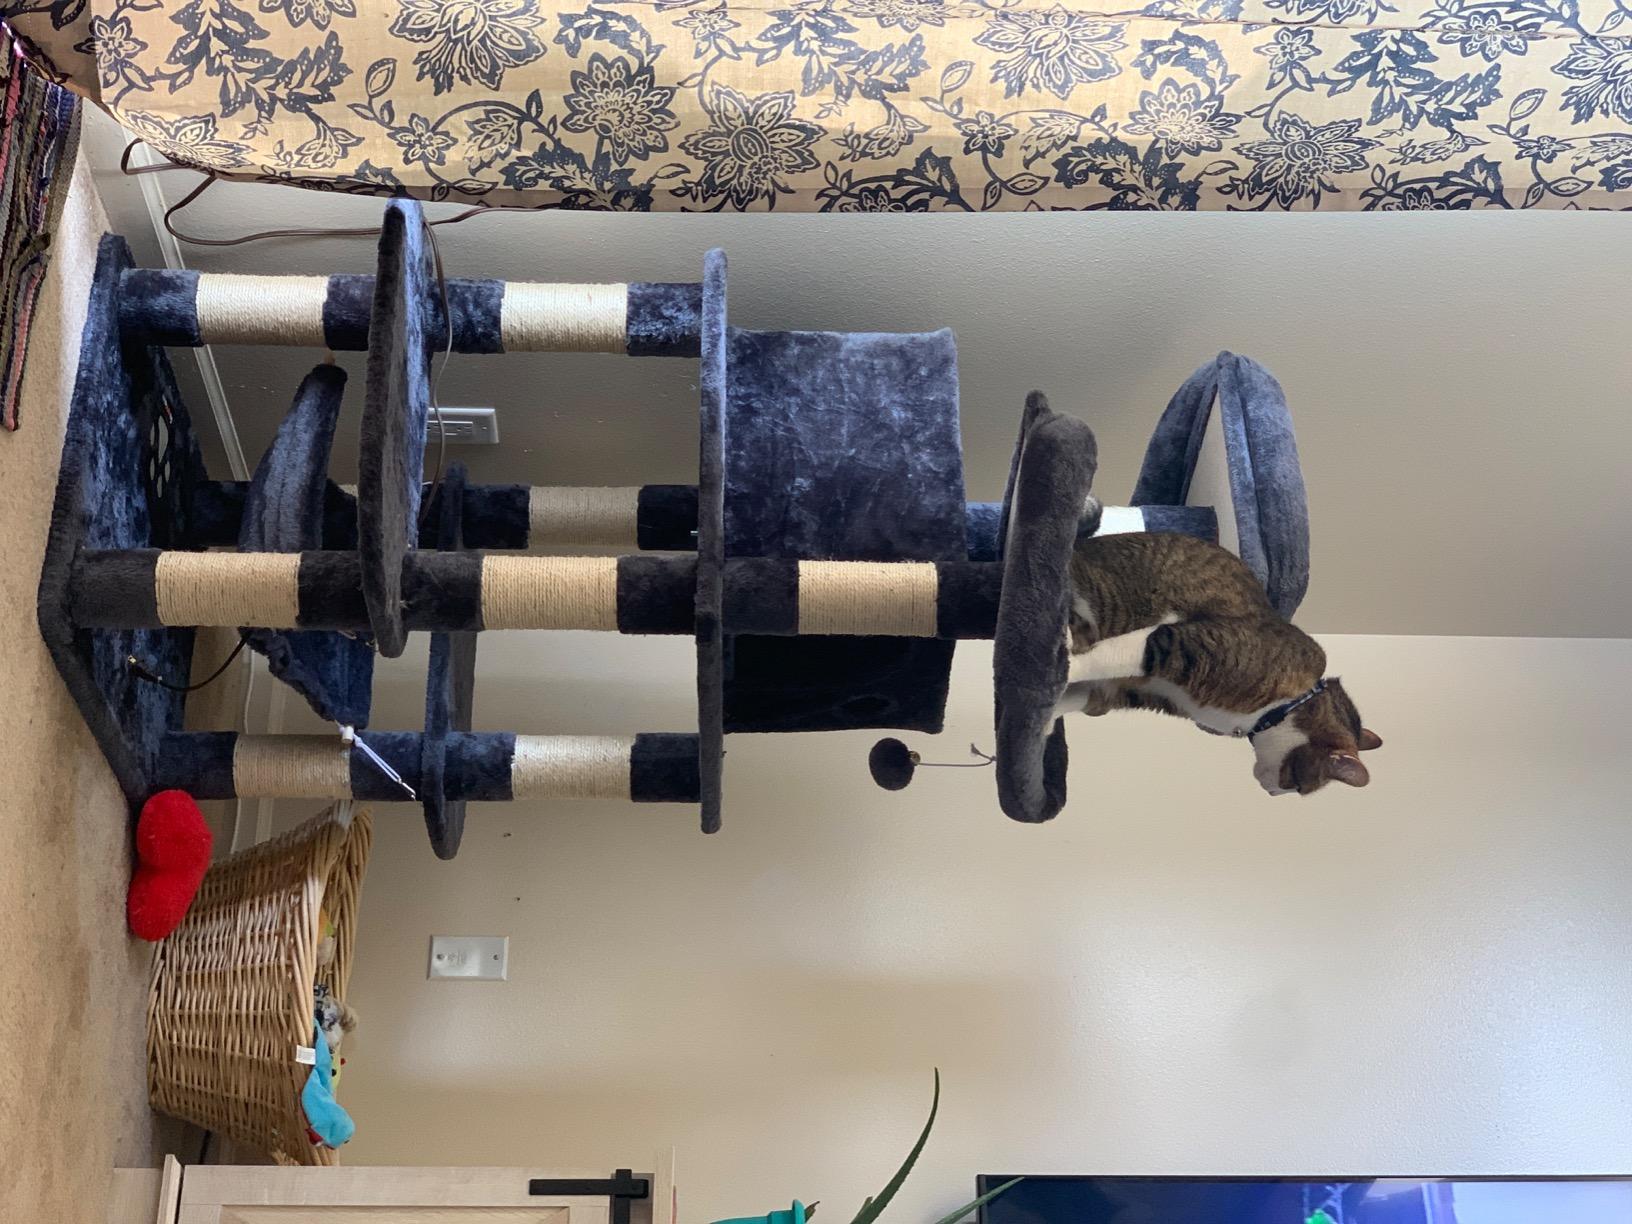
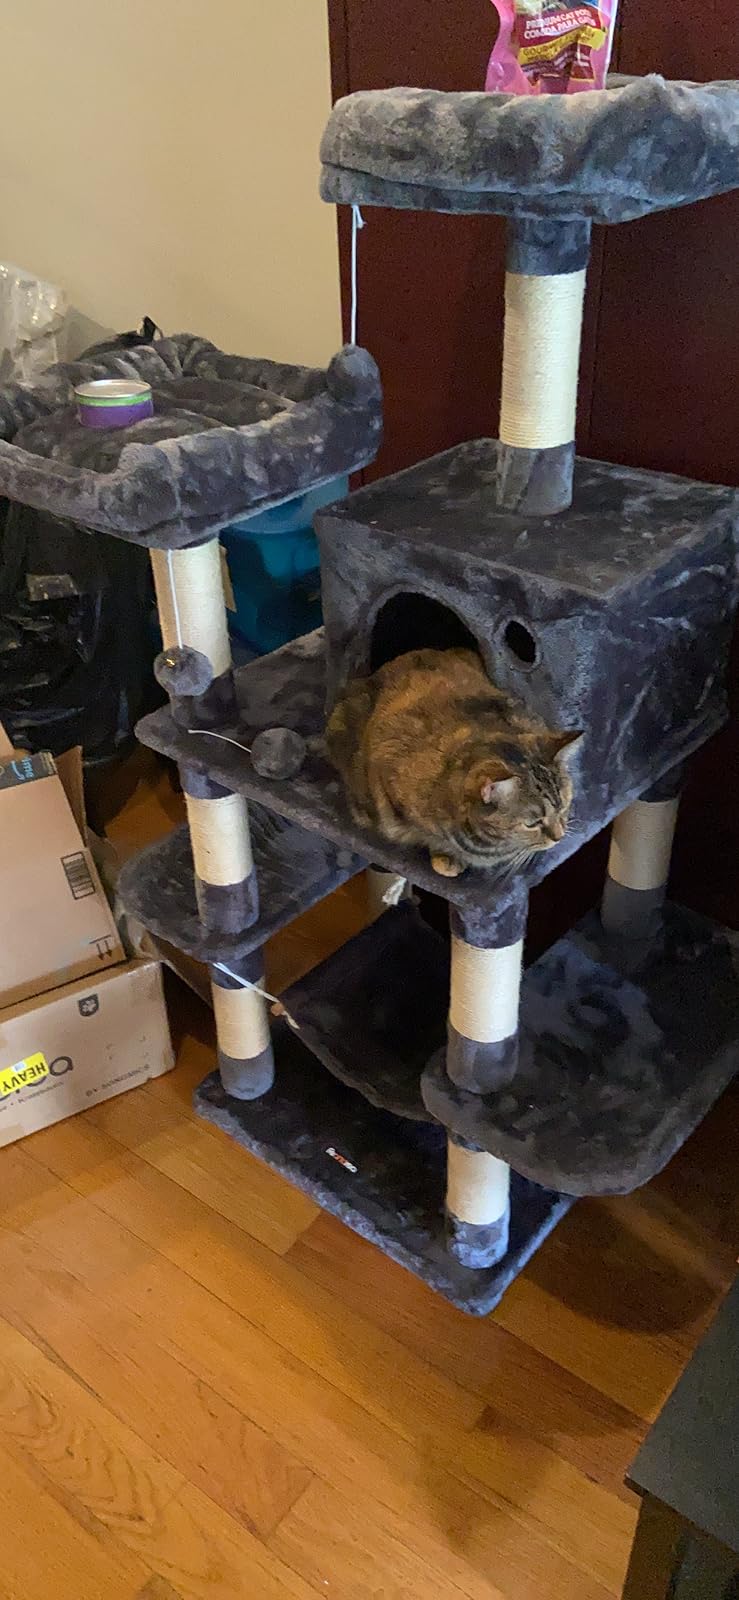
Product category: items_cat tree
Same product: yes